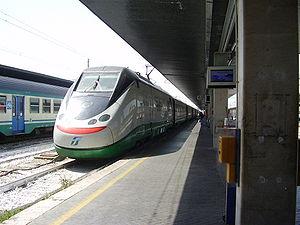
Train ETR 500.